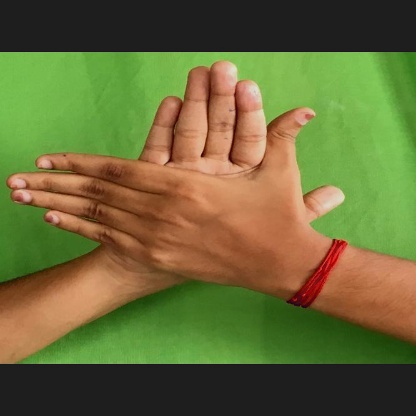
Mudra: Chakra